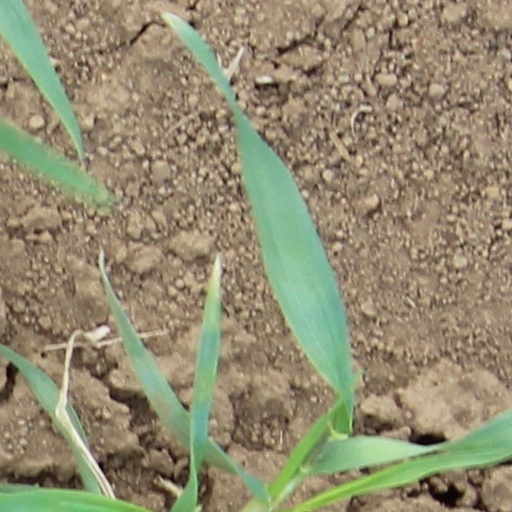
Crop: wheat